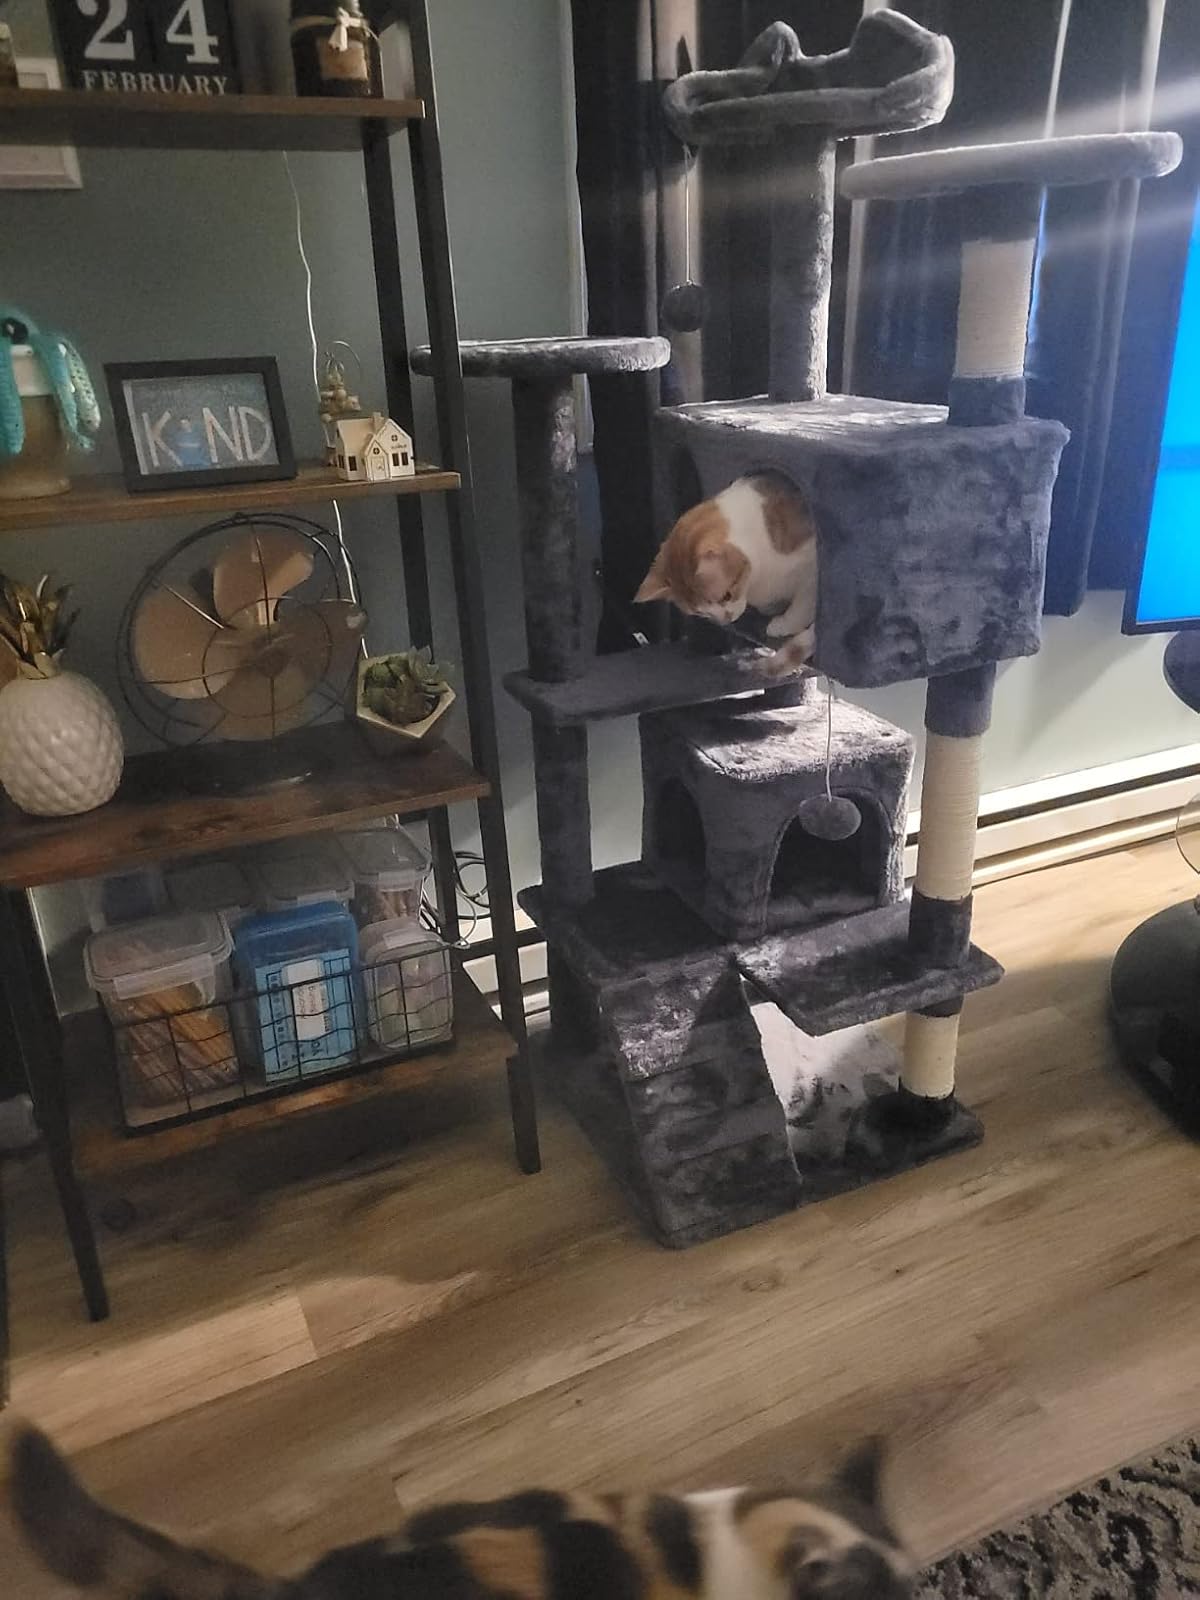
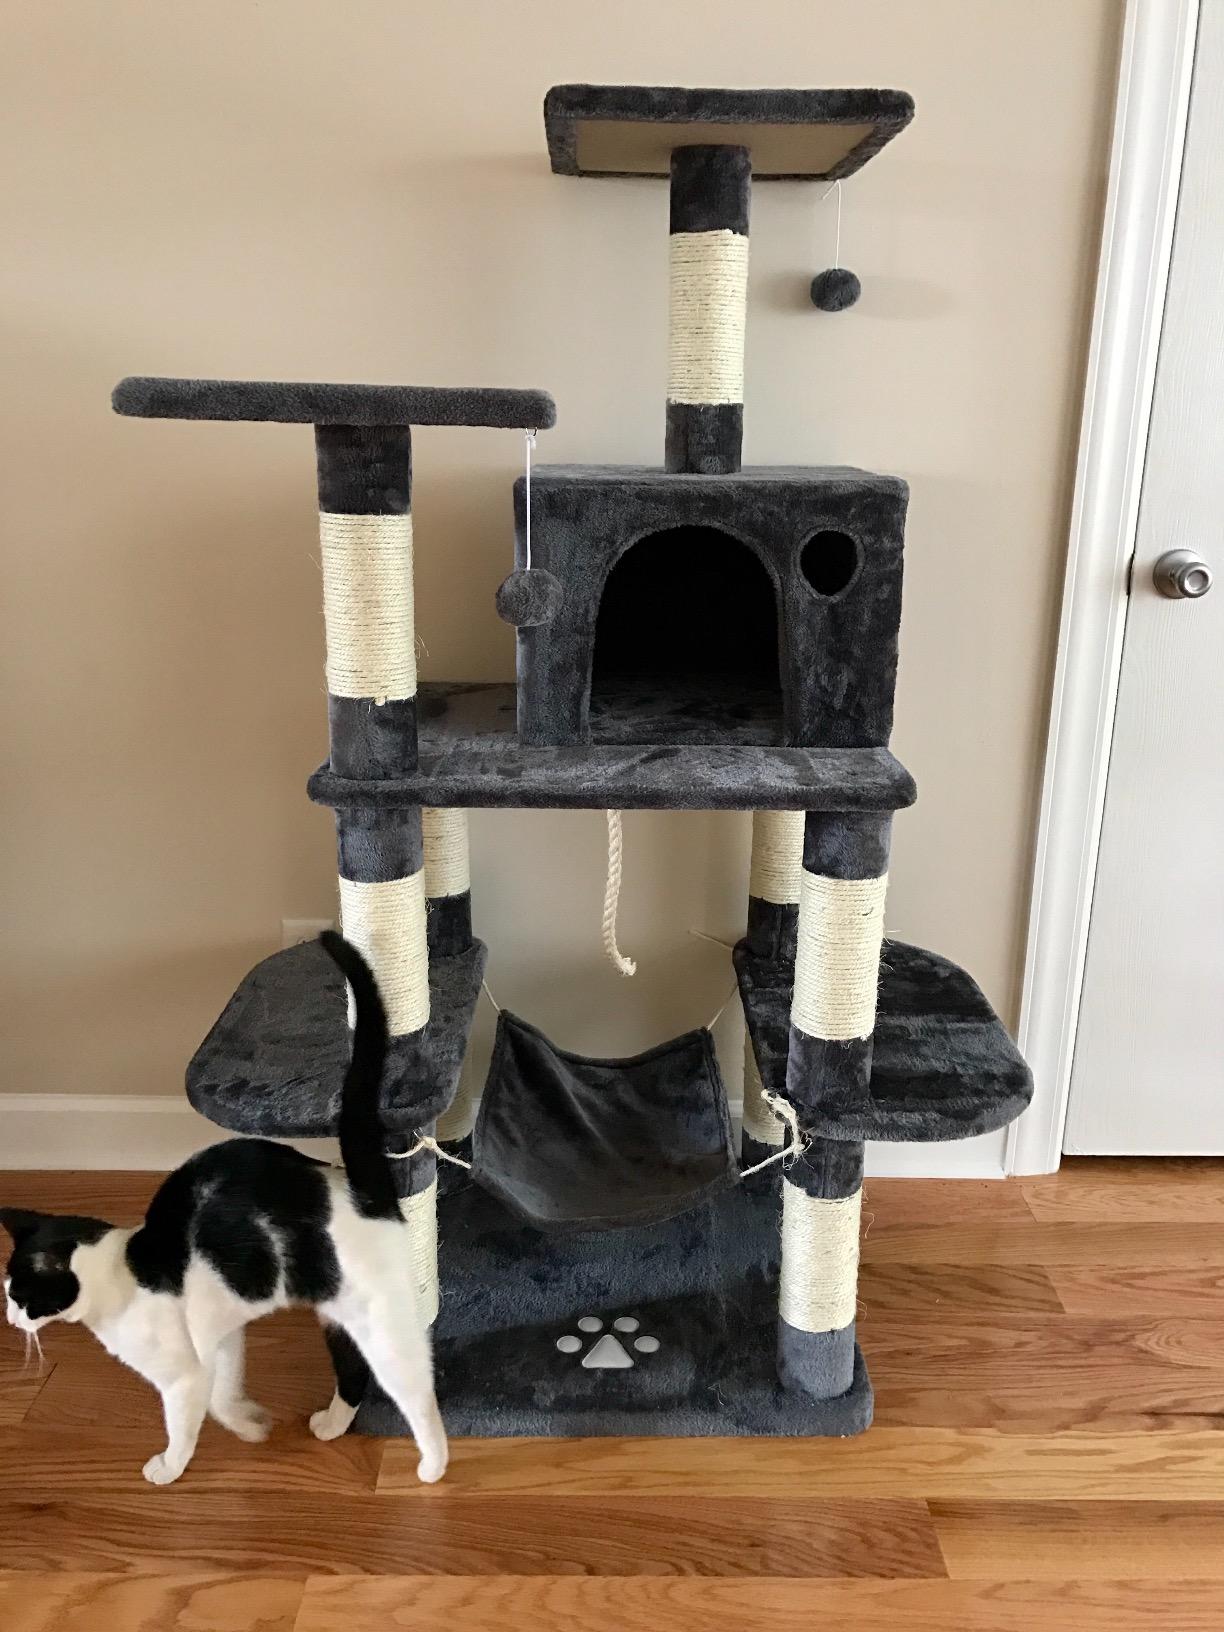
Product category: items_cat tree
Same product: no